Tata Nexon

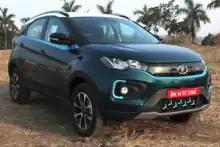
2020 Tata Nexon EV (pre-facelift)

It receives a redesigned front fascia inspired by the Tata Curvv concept, a redesigned rear end with a full-width LED light bar, new features such as a larger 10.25-inch touchscreen, and a two-spoke steering wheel with an illuminated Tata logo. The Nexon facelift also received a standard 6 airbags, 10.25-inch full-digital instrument cluster, 360-degree camera, telematics, wireless charger, ventilated front seats, air purifier, electronic gear shifter, and others.